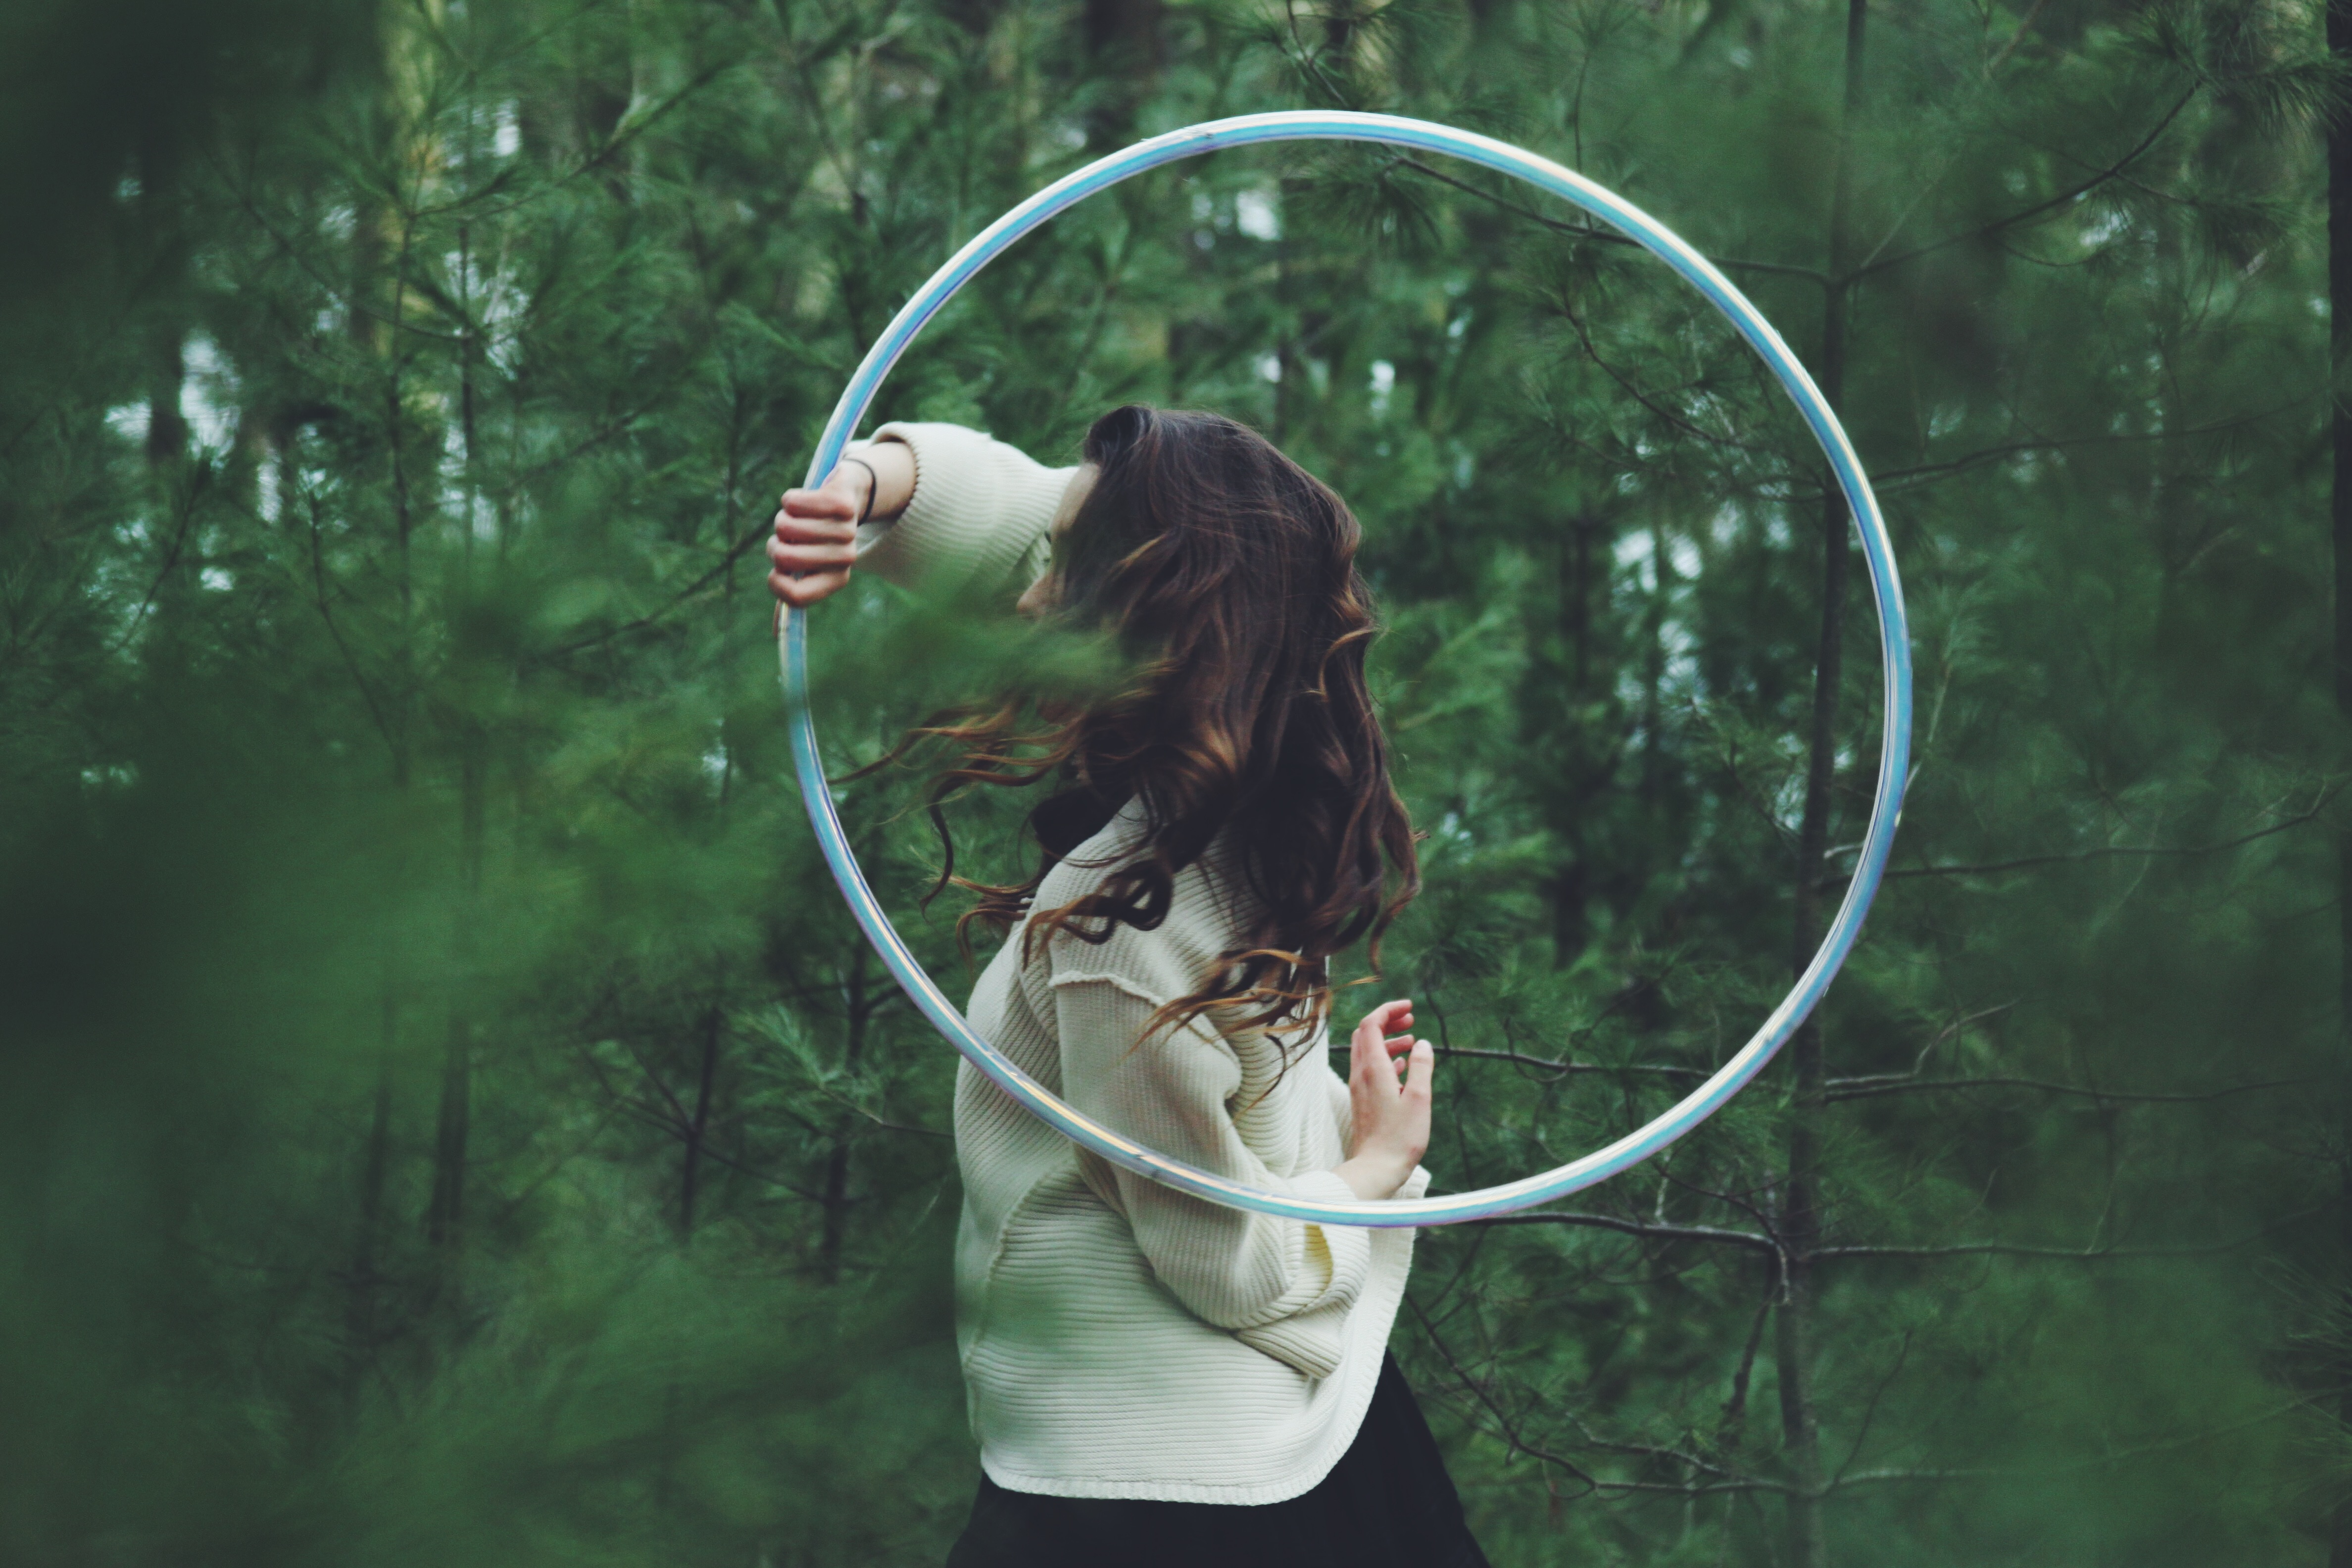
woman, sunlight, female, green, darkness, lady, hoop, screenshot, fictional character, hulahoop